Gaels

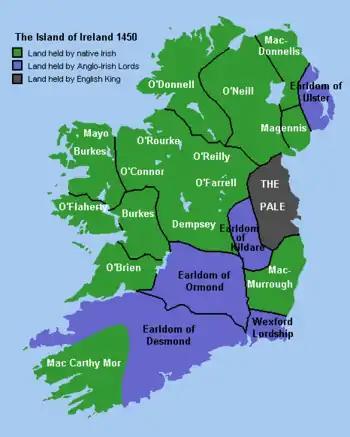
Political boundaries in Ireland in 1450, before the plantations

Some, particularly champions of Christianity, hold the 6th to 9th centuries to be a Golden Age for the Gaels. This is due to the influence which the Gaels had across Western Europe as part of their Christian missionary activities. Similar to the Desert Fathers, Gaelic monastics were known for their asceticism. Some of the most celebrated figures of this time were Columba, Aidan, Columbanus and others. Learned in Greek and Latin during an age of cultural collapse, the Gaelic scholars were able to gain a presence at the court of the Carolingian Frankish Empire; perhaps the best known example is Johannes Scotus Eriugena. Aside from their activities abroad, insular art flourished domestically, with artifacts such as the Book of Kells and Tara Brooch surviving. Clonmacnoise, Glendalough, Clonard, Durrow and Inis Cathaigh are some of the more prominent Ireland-based monasteries founded during this time.